Mathiang Muo

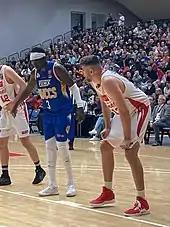
Muo in September 2022 during the NBL1 West Grand Final. Alongside him is his former Perth Wildcats and East Perth Eagles teammate Tom Jervis.

On 6 March 2020, Muo signed with the Geraldton Buccaneers of the State Basketball League for the 2020 season. After the SBL season was cancelled due to the COVID-19 pandemic, Muo played for the South West Metro Pirates in the 2020 Queensland State League (QSL) season. He averaged 12.5 points and 4.17 rebounds with the Pirates.